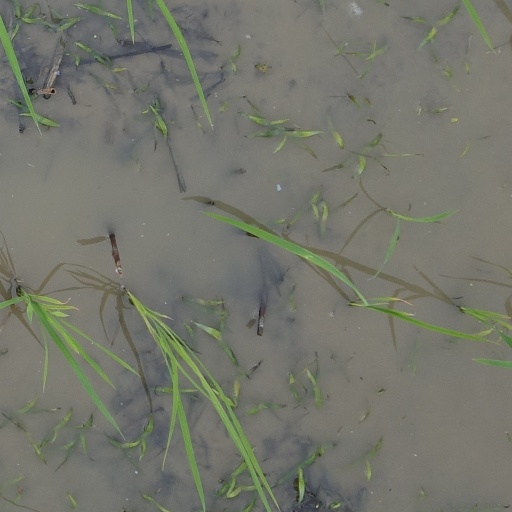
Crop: rice